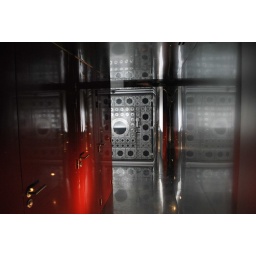
Arab Institute by Jean Nouvel.The red doors on the left lead to the toilets, sink is around the corner.